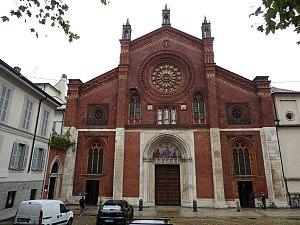
Église San Marco Milan
L'église San Marco est une église située dans la ville de Milan en Lombardie.